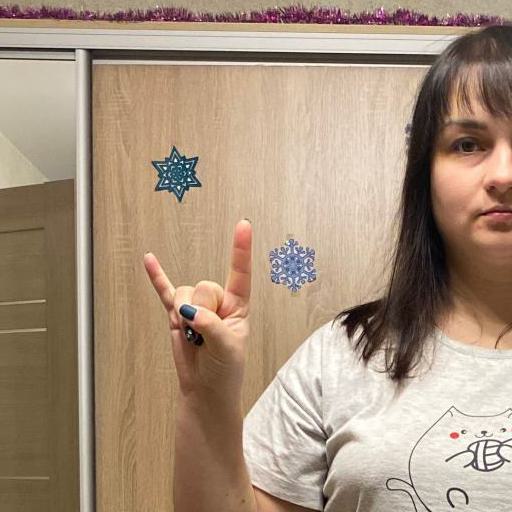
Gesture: rock